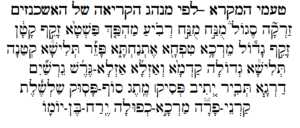
La cantillation hébraïque est la prononciation soigneuse et nuancée de la hauteur musicale des voyelles de chaque mot d'un verset du Tanakh, la Bible hébraïque. Le ḥazane, maître-cantillateur, utilise un répertoire de motifs musicaux traditionnels et stéréotypés, les tropes. Chaque trope se compose d'un motet initial destiné à cantiller les voyelles atones du mot, suivi d'un motet caudal plus développé servant à moduler la voyelle tonique des mots oxytons, la tonique et la post-tonique des mots paroxytons. Le répertoire de tropes varie selon les rites, selon les pays, ou selon les communautés juives locales. Si le nigoun hassidique est un chant créatif, souvent improvisé, les tropes sont des lignes mélodiques purement formelles et grammaticalement fonctionnelles.